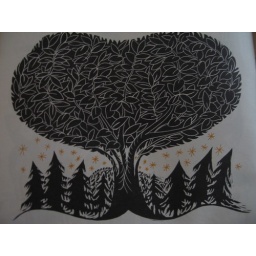
This book was left in Greg's house by the previous owner. I thought it had cute illustrations in it.